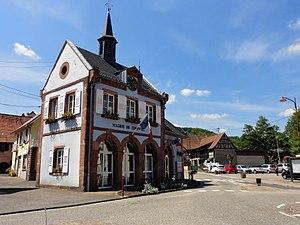
Alsace, Bas-Rhin, Zinswiller, Mairie (XIXe), 2 rue d'Uhrwiller. This building is indexed in the Base Mérimée, a database of architectural heritage maintained by the French Ministry of Culture,
Zinswiller est une commune française située dans le département du Bas-Rhin, en région Grand Est.